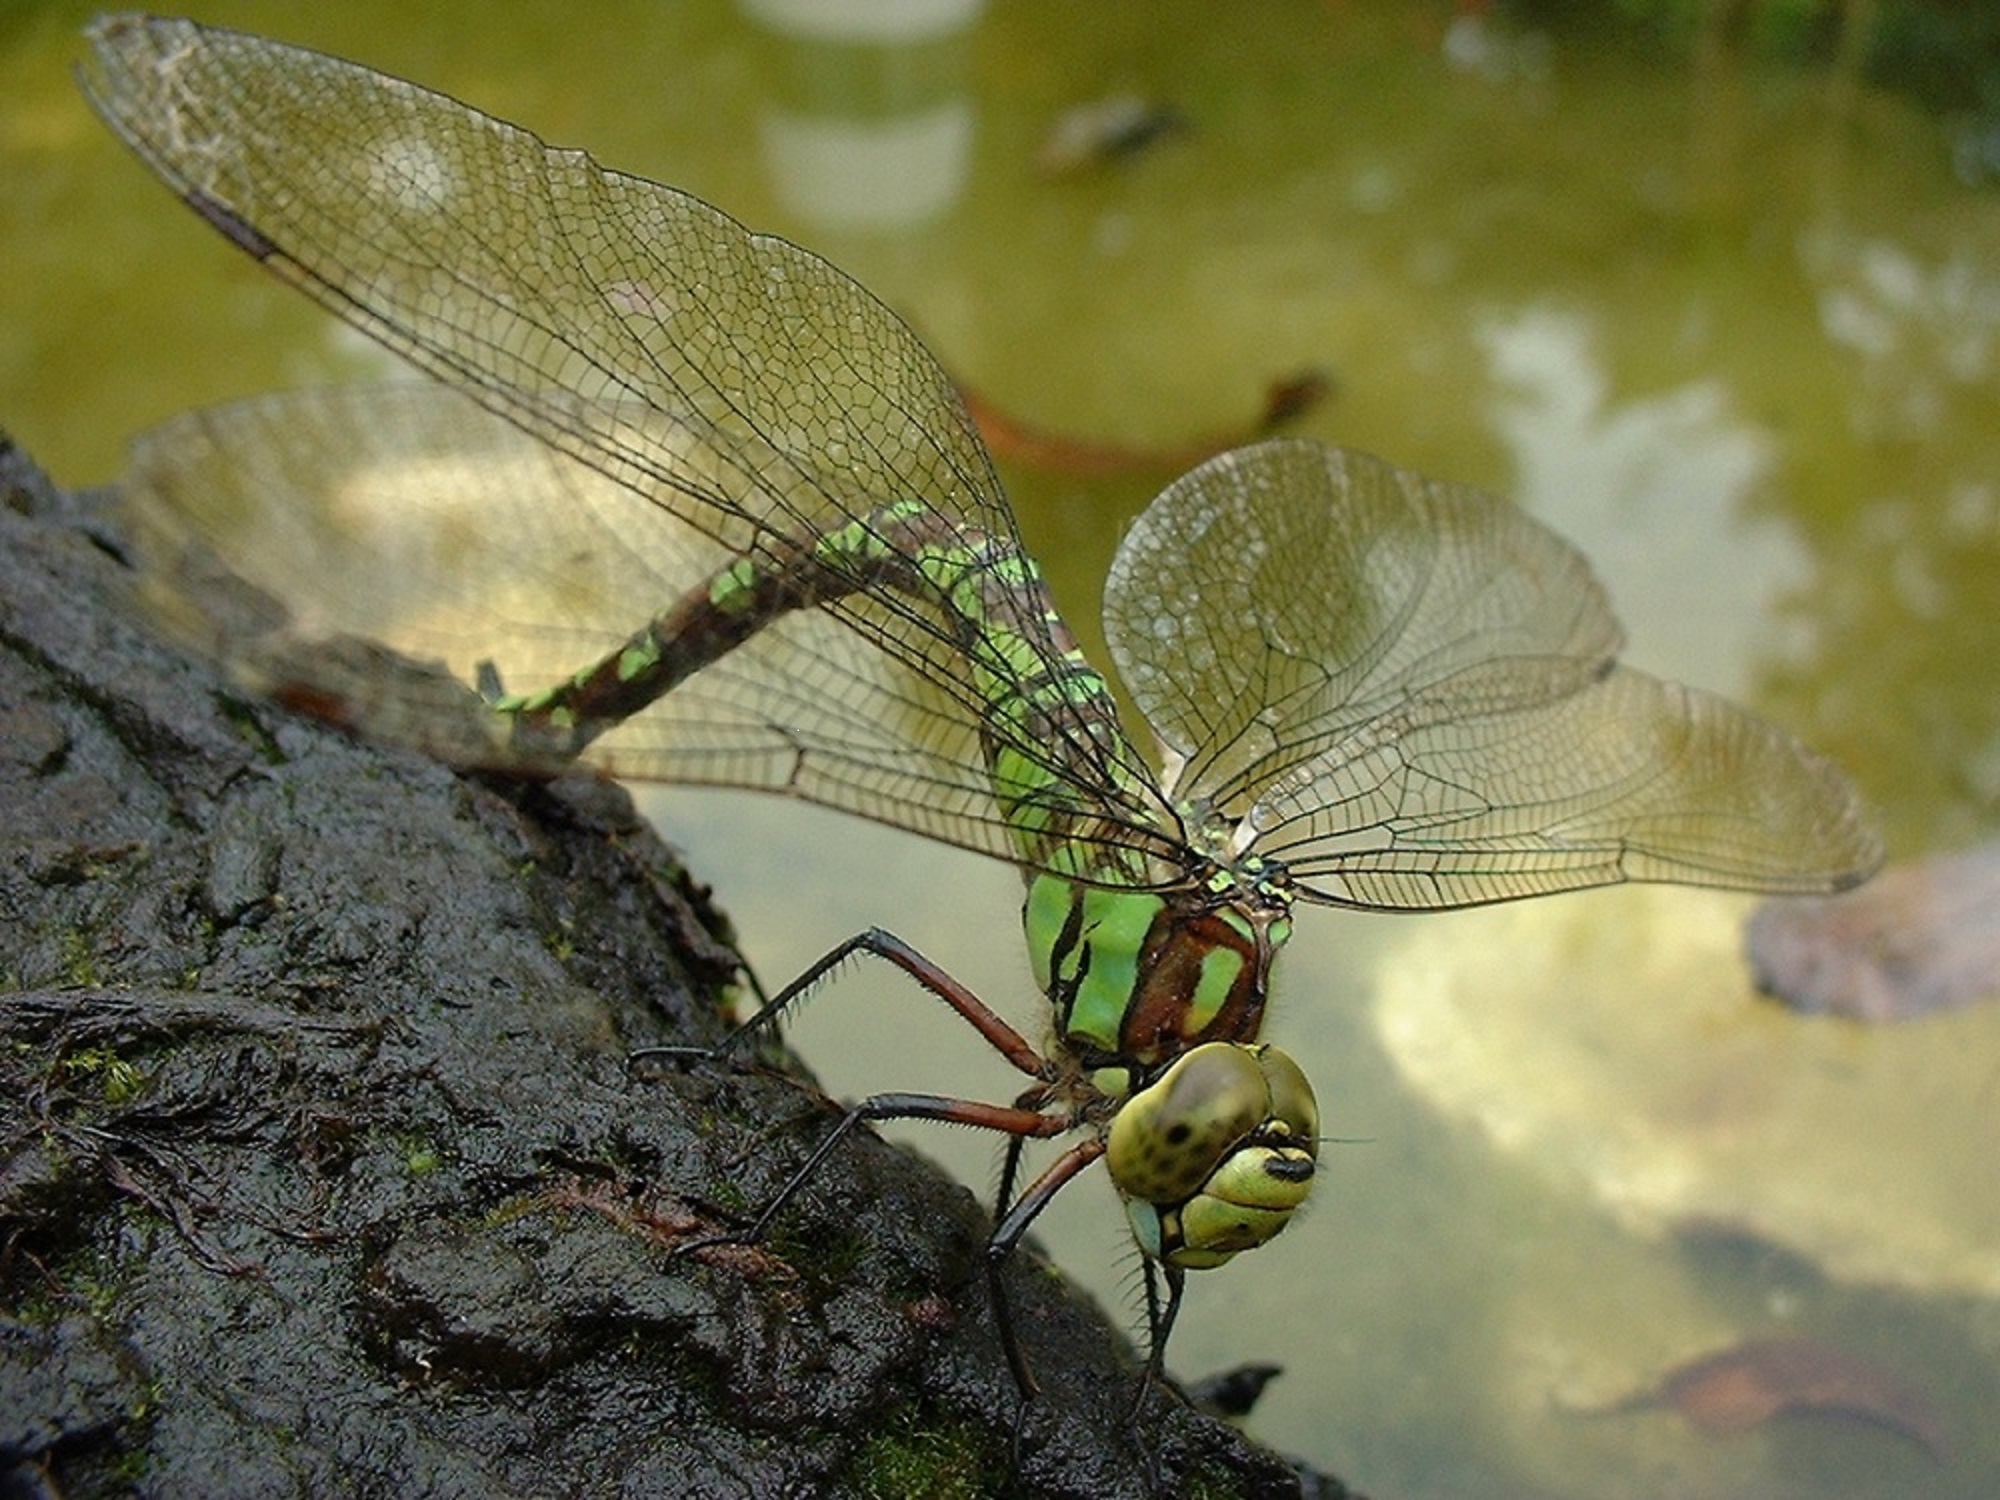
insect, nature, dragonfly, dragonflies and damseflies, net winged insects, Hawker dragonflies, invertebrate, macro photography, organism, plant, mayflies, branch, wing, Transparent material, photography, damselfly, twig, wildlife, plant stem, arthropod